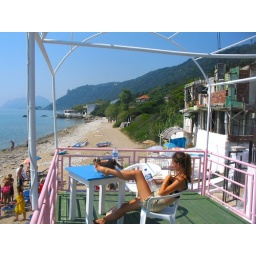
A photo from the beach kitchen at the Pink Palace in Greece